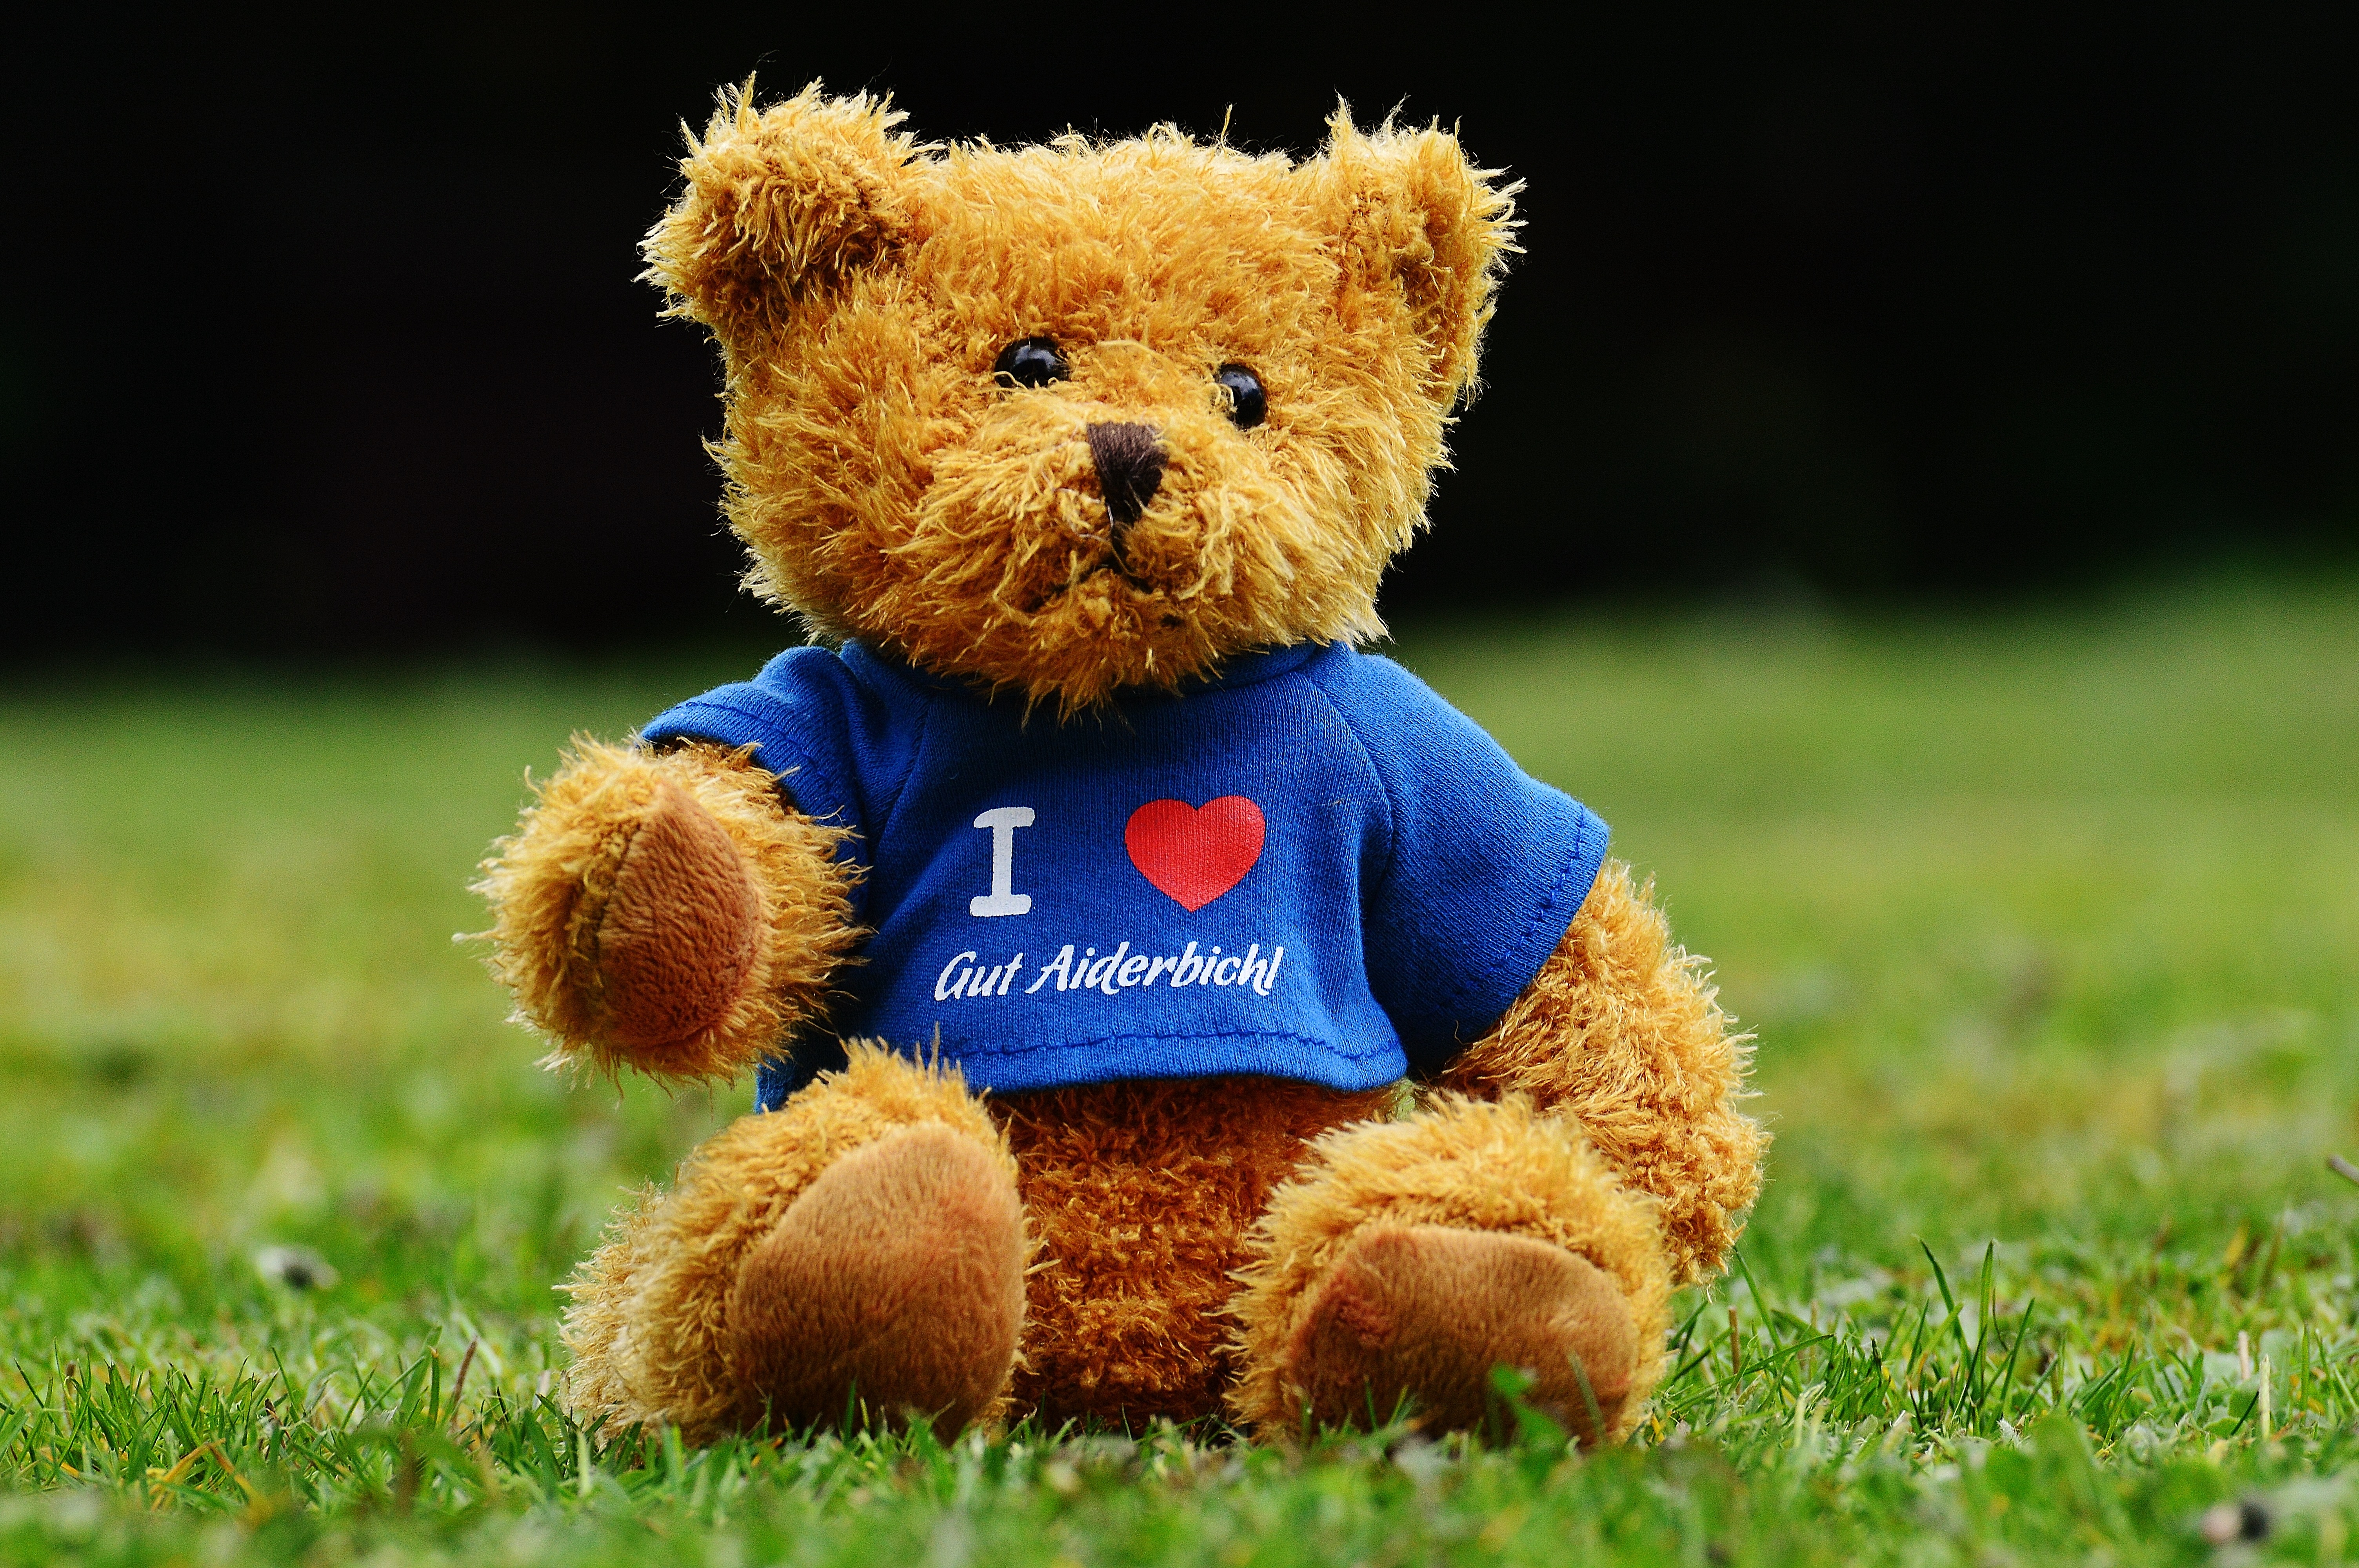
sweet, cute, bear, toy, teddy bear, textile, children, animals, toys, funny, sanctuary, plush, stuffed animal, teddy, soft toy, t shirt, stuffed toy, good aiderbichl